Merri Dee

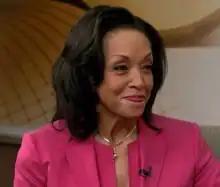
Dee in 2013

Mary Francine Dorham, or Merri Dee (October 30, 1936 – March 16, 2022), was an American philanthropist and television journalist. Dee was best known for her work as an anchor/reporter at Chicago television station and national cable superstation WGN-TV (Channel 9) from 1972 to 1983, and director of community relations from 1983 to 2008. Dee served as president and member of the leadership council of the Illinois chapter of the American Association of Retired Persons (AARP) from 2009 until her death in 2022.